Sébastien Rale

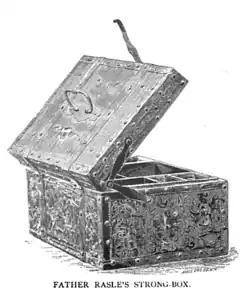
Strongbox belonging to Rale (Note "Rasle" spelling).

Rale wrote to Vaudreuil for reinforcements, and 250 Abenaki warriors from near Quebec arrived at Norridgewock, reliably hostile to the Colonists. On July 28, 1721, over 250 Indians landed at Georgetown in war paint and flying French colors from a flotilla of 90 canoes. With them were Rale and Superior of the Missions Pierre de la Chasse. They delivered a letter which demanded that the Colonial settlers leave or Rale and his Indians would kill them and burn their houses, together with their livestock. A reply was expected within two months. The Colonists immediately stopped selling gunpowder, ammunition, and food to the Abenaki. Then 300 soldiers under the command of Colonel Thomas Westbrook surrounded Norridgewock to capture Rale in January 1722, while most of the tribe were away hunting, but he was forewarned and escaped into the forest. His strongbox was found among the possessions that he left behind, however, with a hidden compartment containing letters implicating him as an agent of the French government and promising Indians enough ammunition to drive the Colonists from their settlements. Also, inside was his three-volume Abenaki-French dictionary, which was presented to the library at Harvard College.